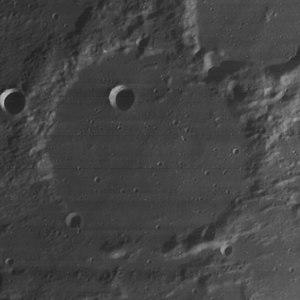
Arnold est un cratère d'impact sur la face visible de la Lune. Le nom fut officiellement adopté par l'Union astronomique internationale en 1935, en référence à Christoph Arnold. Une partie du plancher intérieur du cratère a été recouvert par la lave au fil des années.